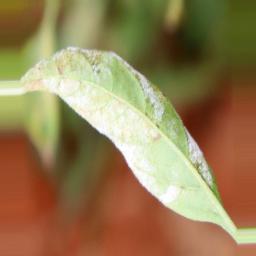
Label: powdery mildew